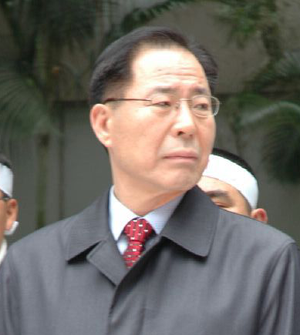
L'élection présidentielle sud-coréenne de 2002 s'est déroulée en Corée du Sud le 19 décembre 2002.
Les élections législatives sud-coréennes de 2004 se sont déroulées en Corée du Sud le 15 avril 2004.